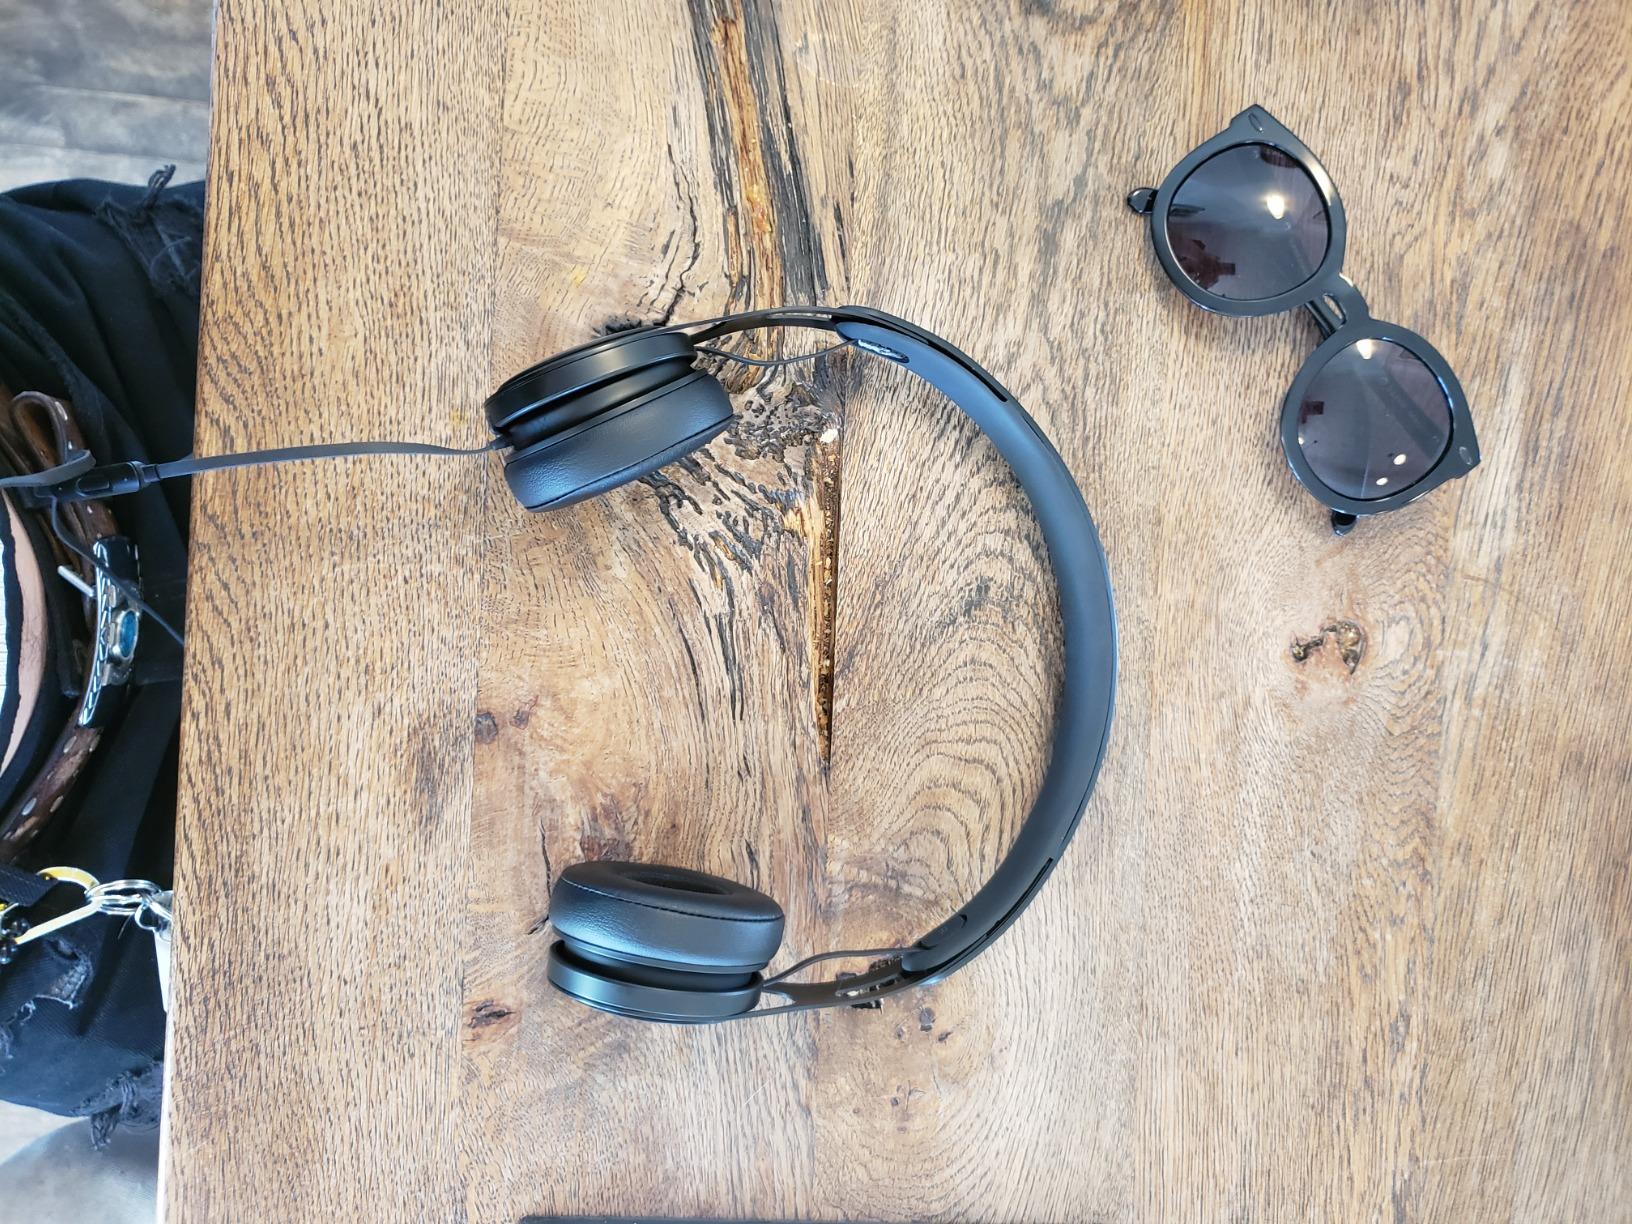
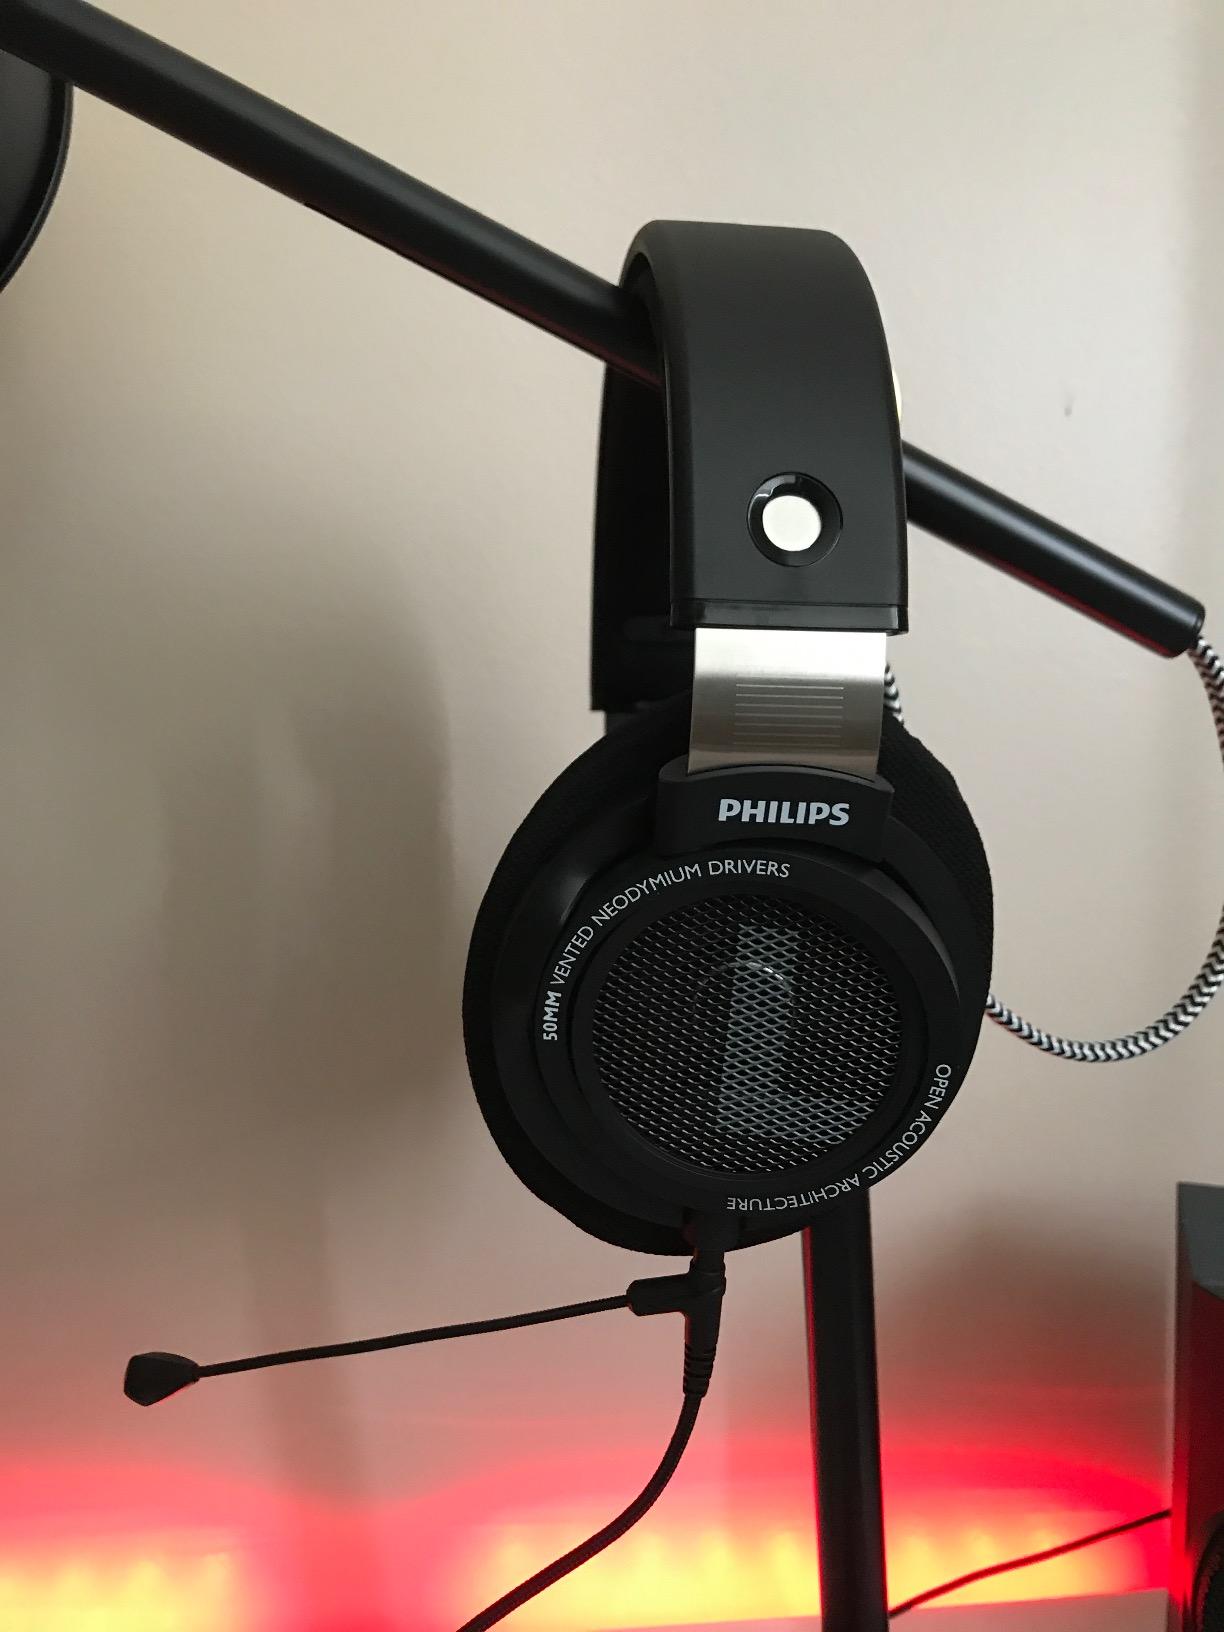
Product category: headphones
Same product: no